Coalhouse Fort

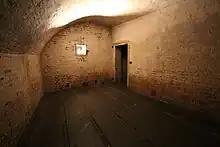
View of a cartridge magazine in the fort, an empty room with an arched ceiling and grooved wooden battens covering the floor

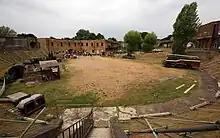
Wide view of the fort's interior, showing a semi-circular sandy area in which items of military equipment are standing. A row of brick buildings is visible at the rear.

The magazines, situated deep under the casemates, consist of alternating pairs of shell and cartridge rooms accessed via an ammunition passage at the front and a lighting passage behind. Great care was taken to reduce the possibility of an accidental explosion. The magazine workers wore special clothes and shoes to eliminate the risk of striking sparks and the floors of the cartridge stores were covered by wooden battens. The lighting was provided from oil lamps situated behind glass windows and accessed only from the lighting passage, which was physically separated from the rest of the magazine. Sets of lifting gear enabled the workers to winch the cartridges and ammunition up to the casemates, with which they could communicate via voice tubes.